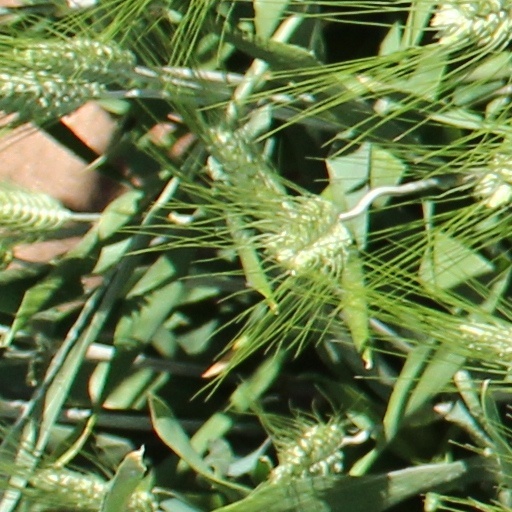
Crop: wheat